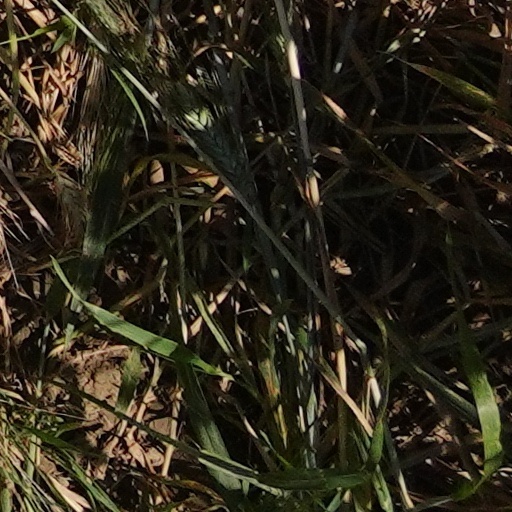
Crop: wheat